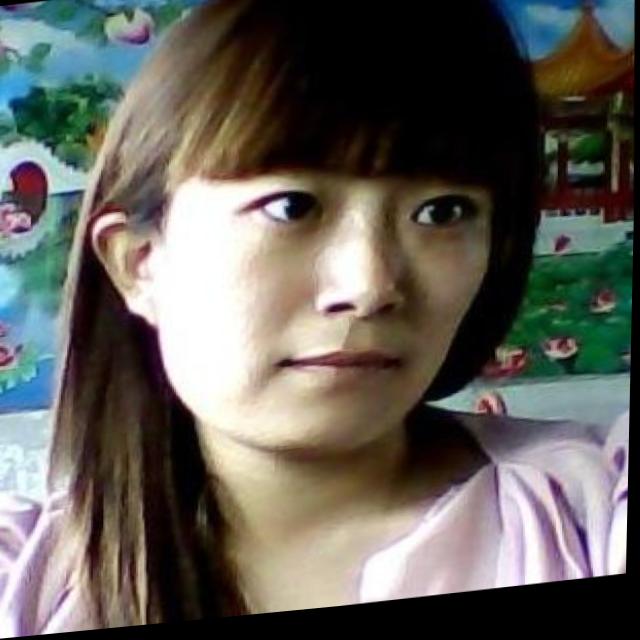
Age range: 21-44